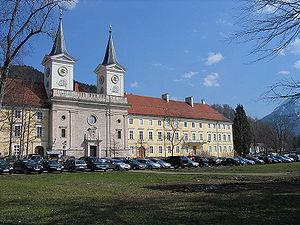
Cet article liste les abbayes bénédictines actives ou ayant existé. Il s'agit des abbayes de religieux suivant la règle de saint Benoît, à l'exclusion des Chalaisiens et des Cisterciens. Les pays cités sont considérés dans leurs limites actuelles.